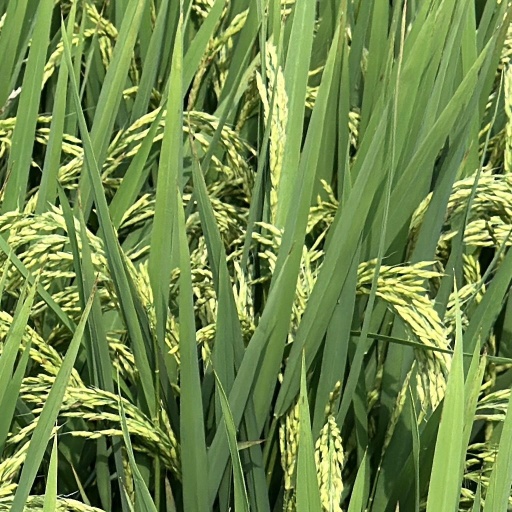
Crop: rice